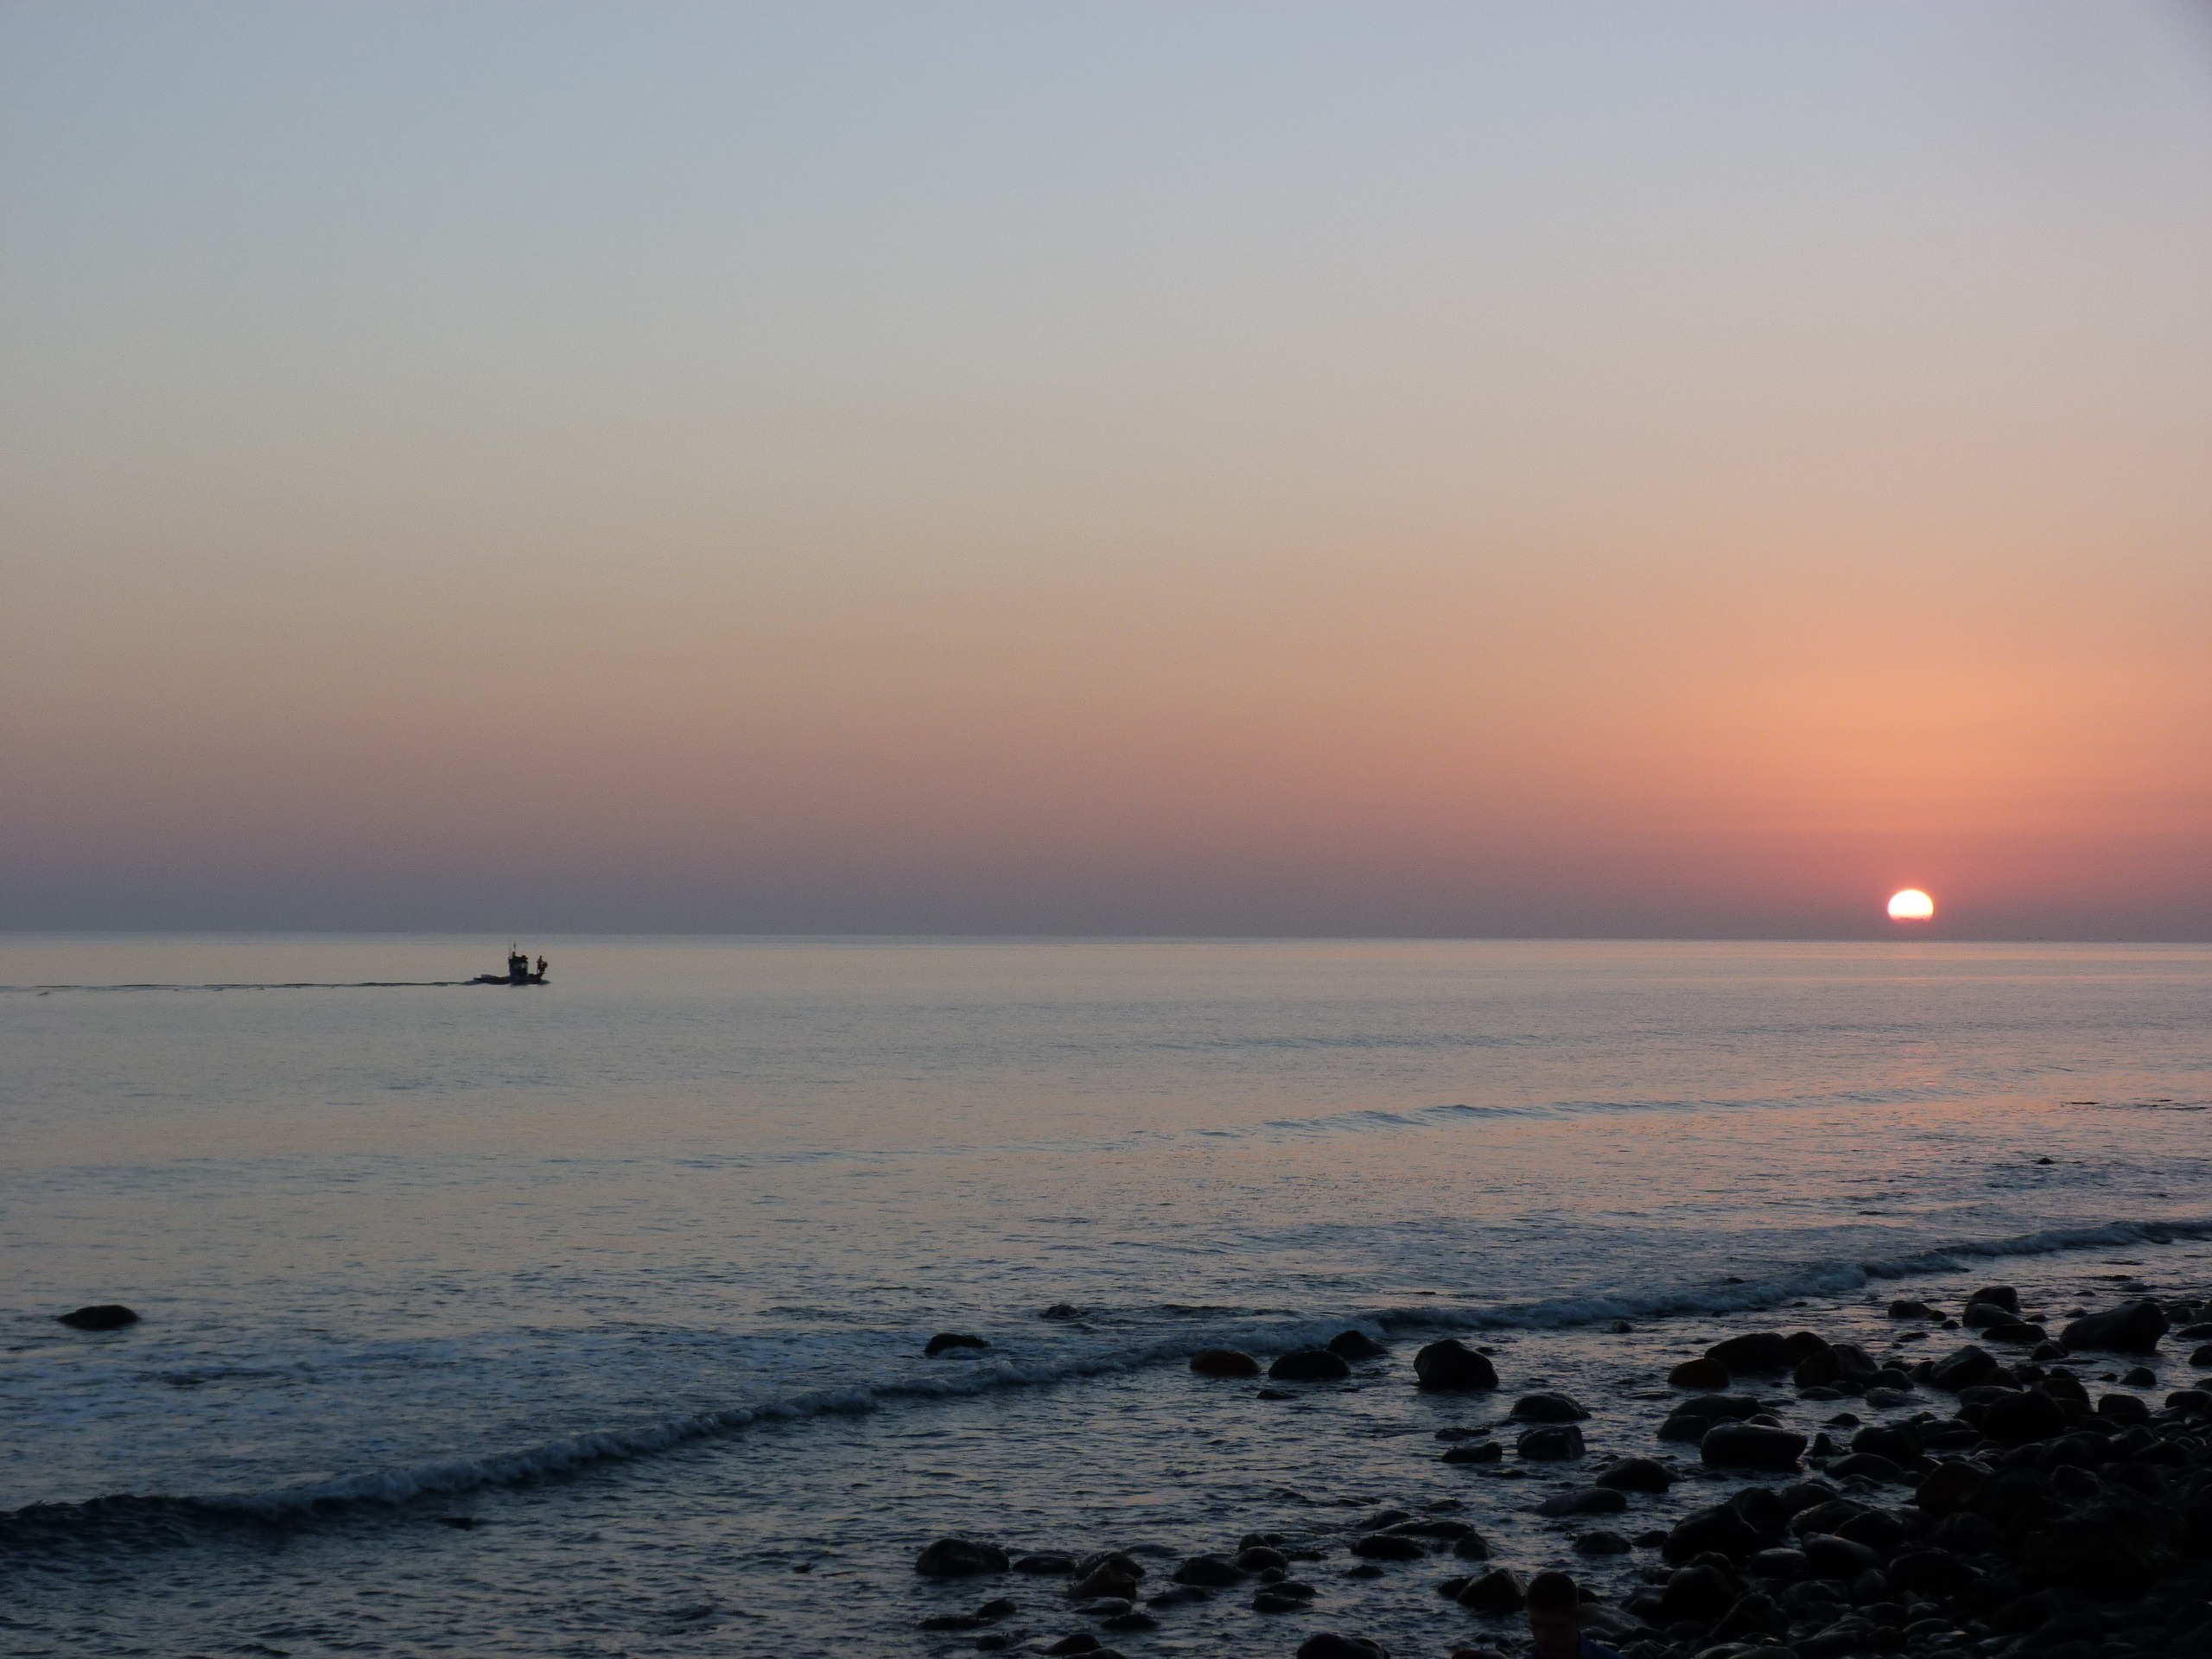
beach, sea, coast, sand, ocean, horizon, cloud, sun, sunrise, sunset, sunlight, morning, shore, wave, dawn, dusk, evening, tower, body of water, of, atmospheric phenomenon, wind wave